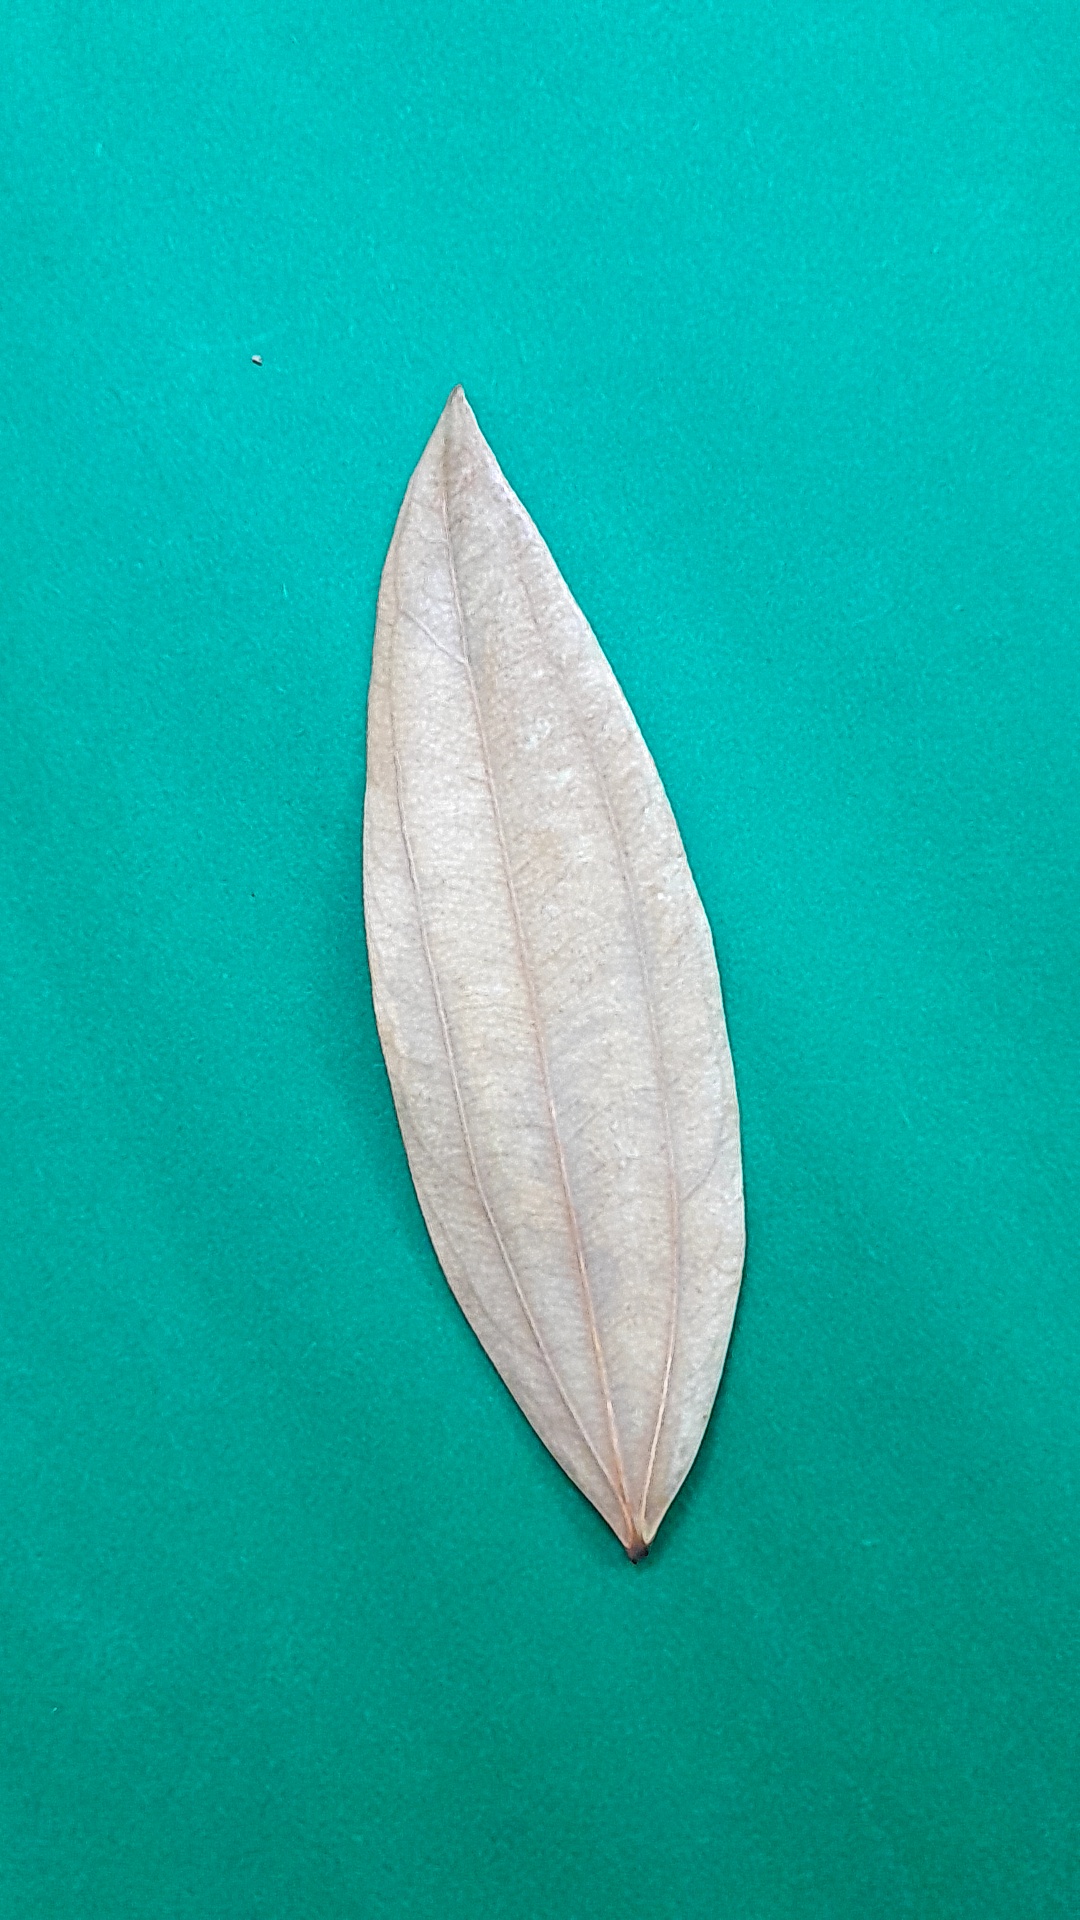
Label: Dry Leaf